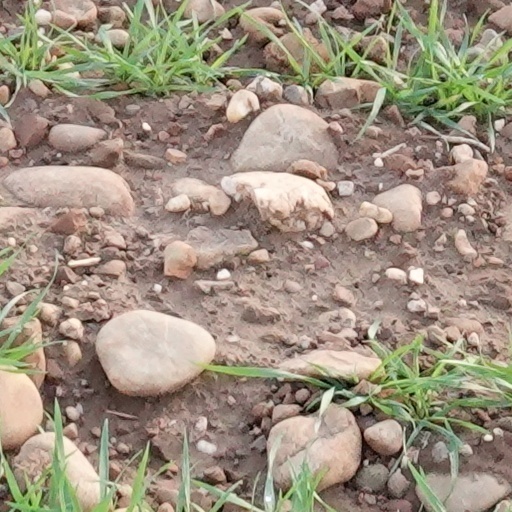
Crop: wheat